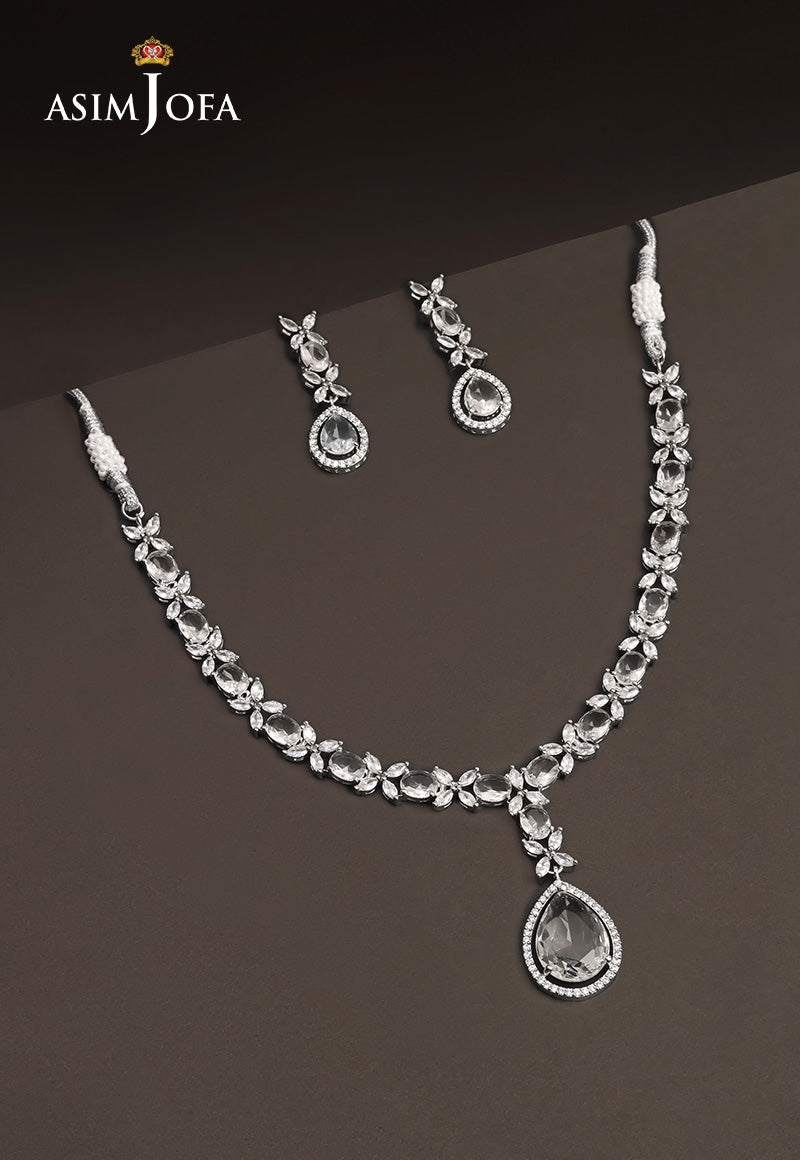
silver crystal necklace